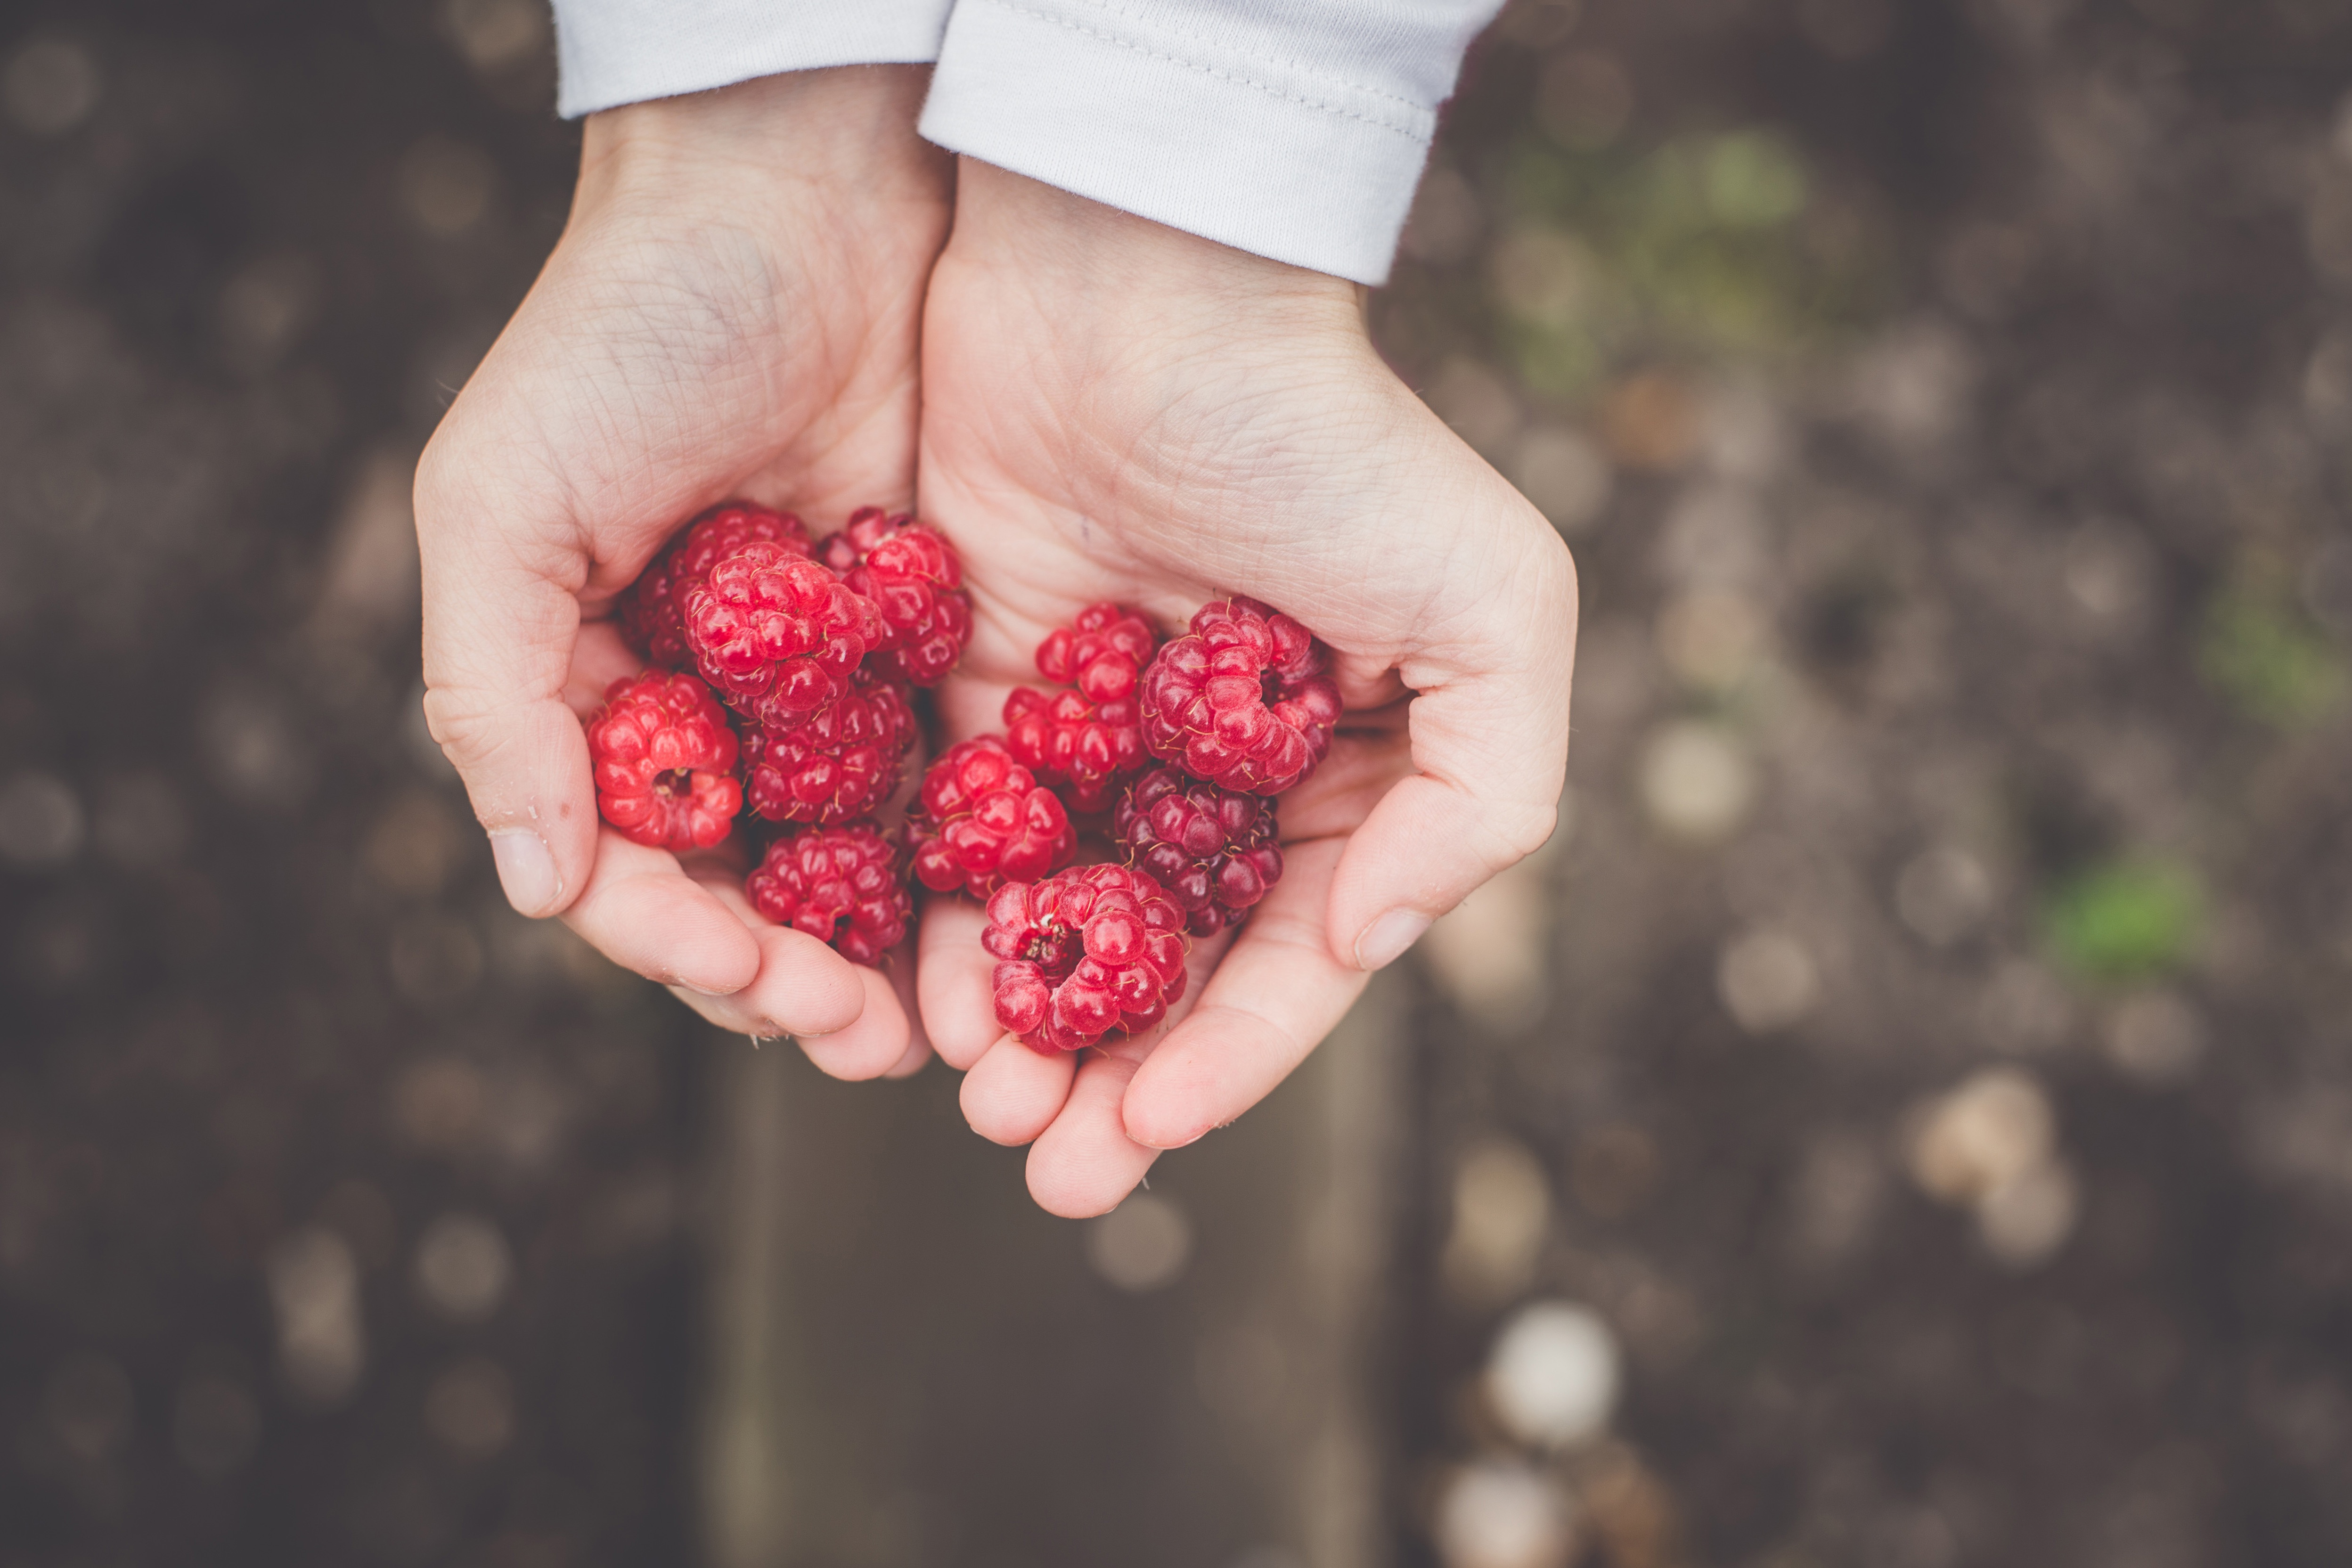
red, hand, finger, pink, berry, plant, raspberry, fruit, nail, food, photography, rubus, flower, gesture, soil, love